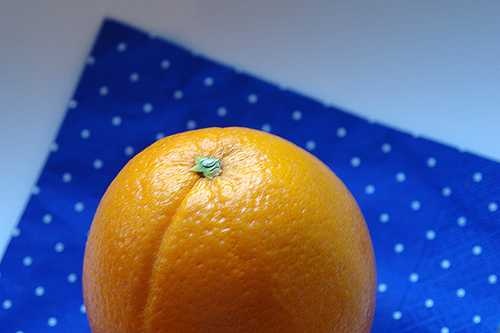
Label: Orange